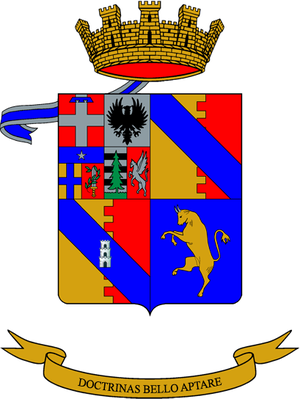
L'École d'application et l'Institut d'études militaires de l'armée a son siège à Turin. C'est une école de l'armée de terre italienne où les officiers en service permanent de l'armée complètent et perfectionnent leur formation.